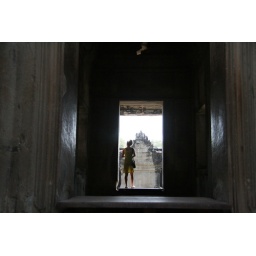
I liked the way the lady's yellow dress stood out against the monochrome colours. Also the way the light hit the walls.